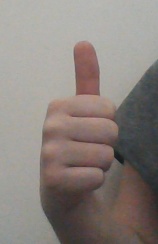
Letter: aleff